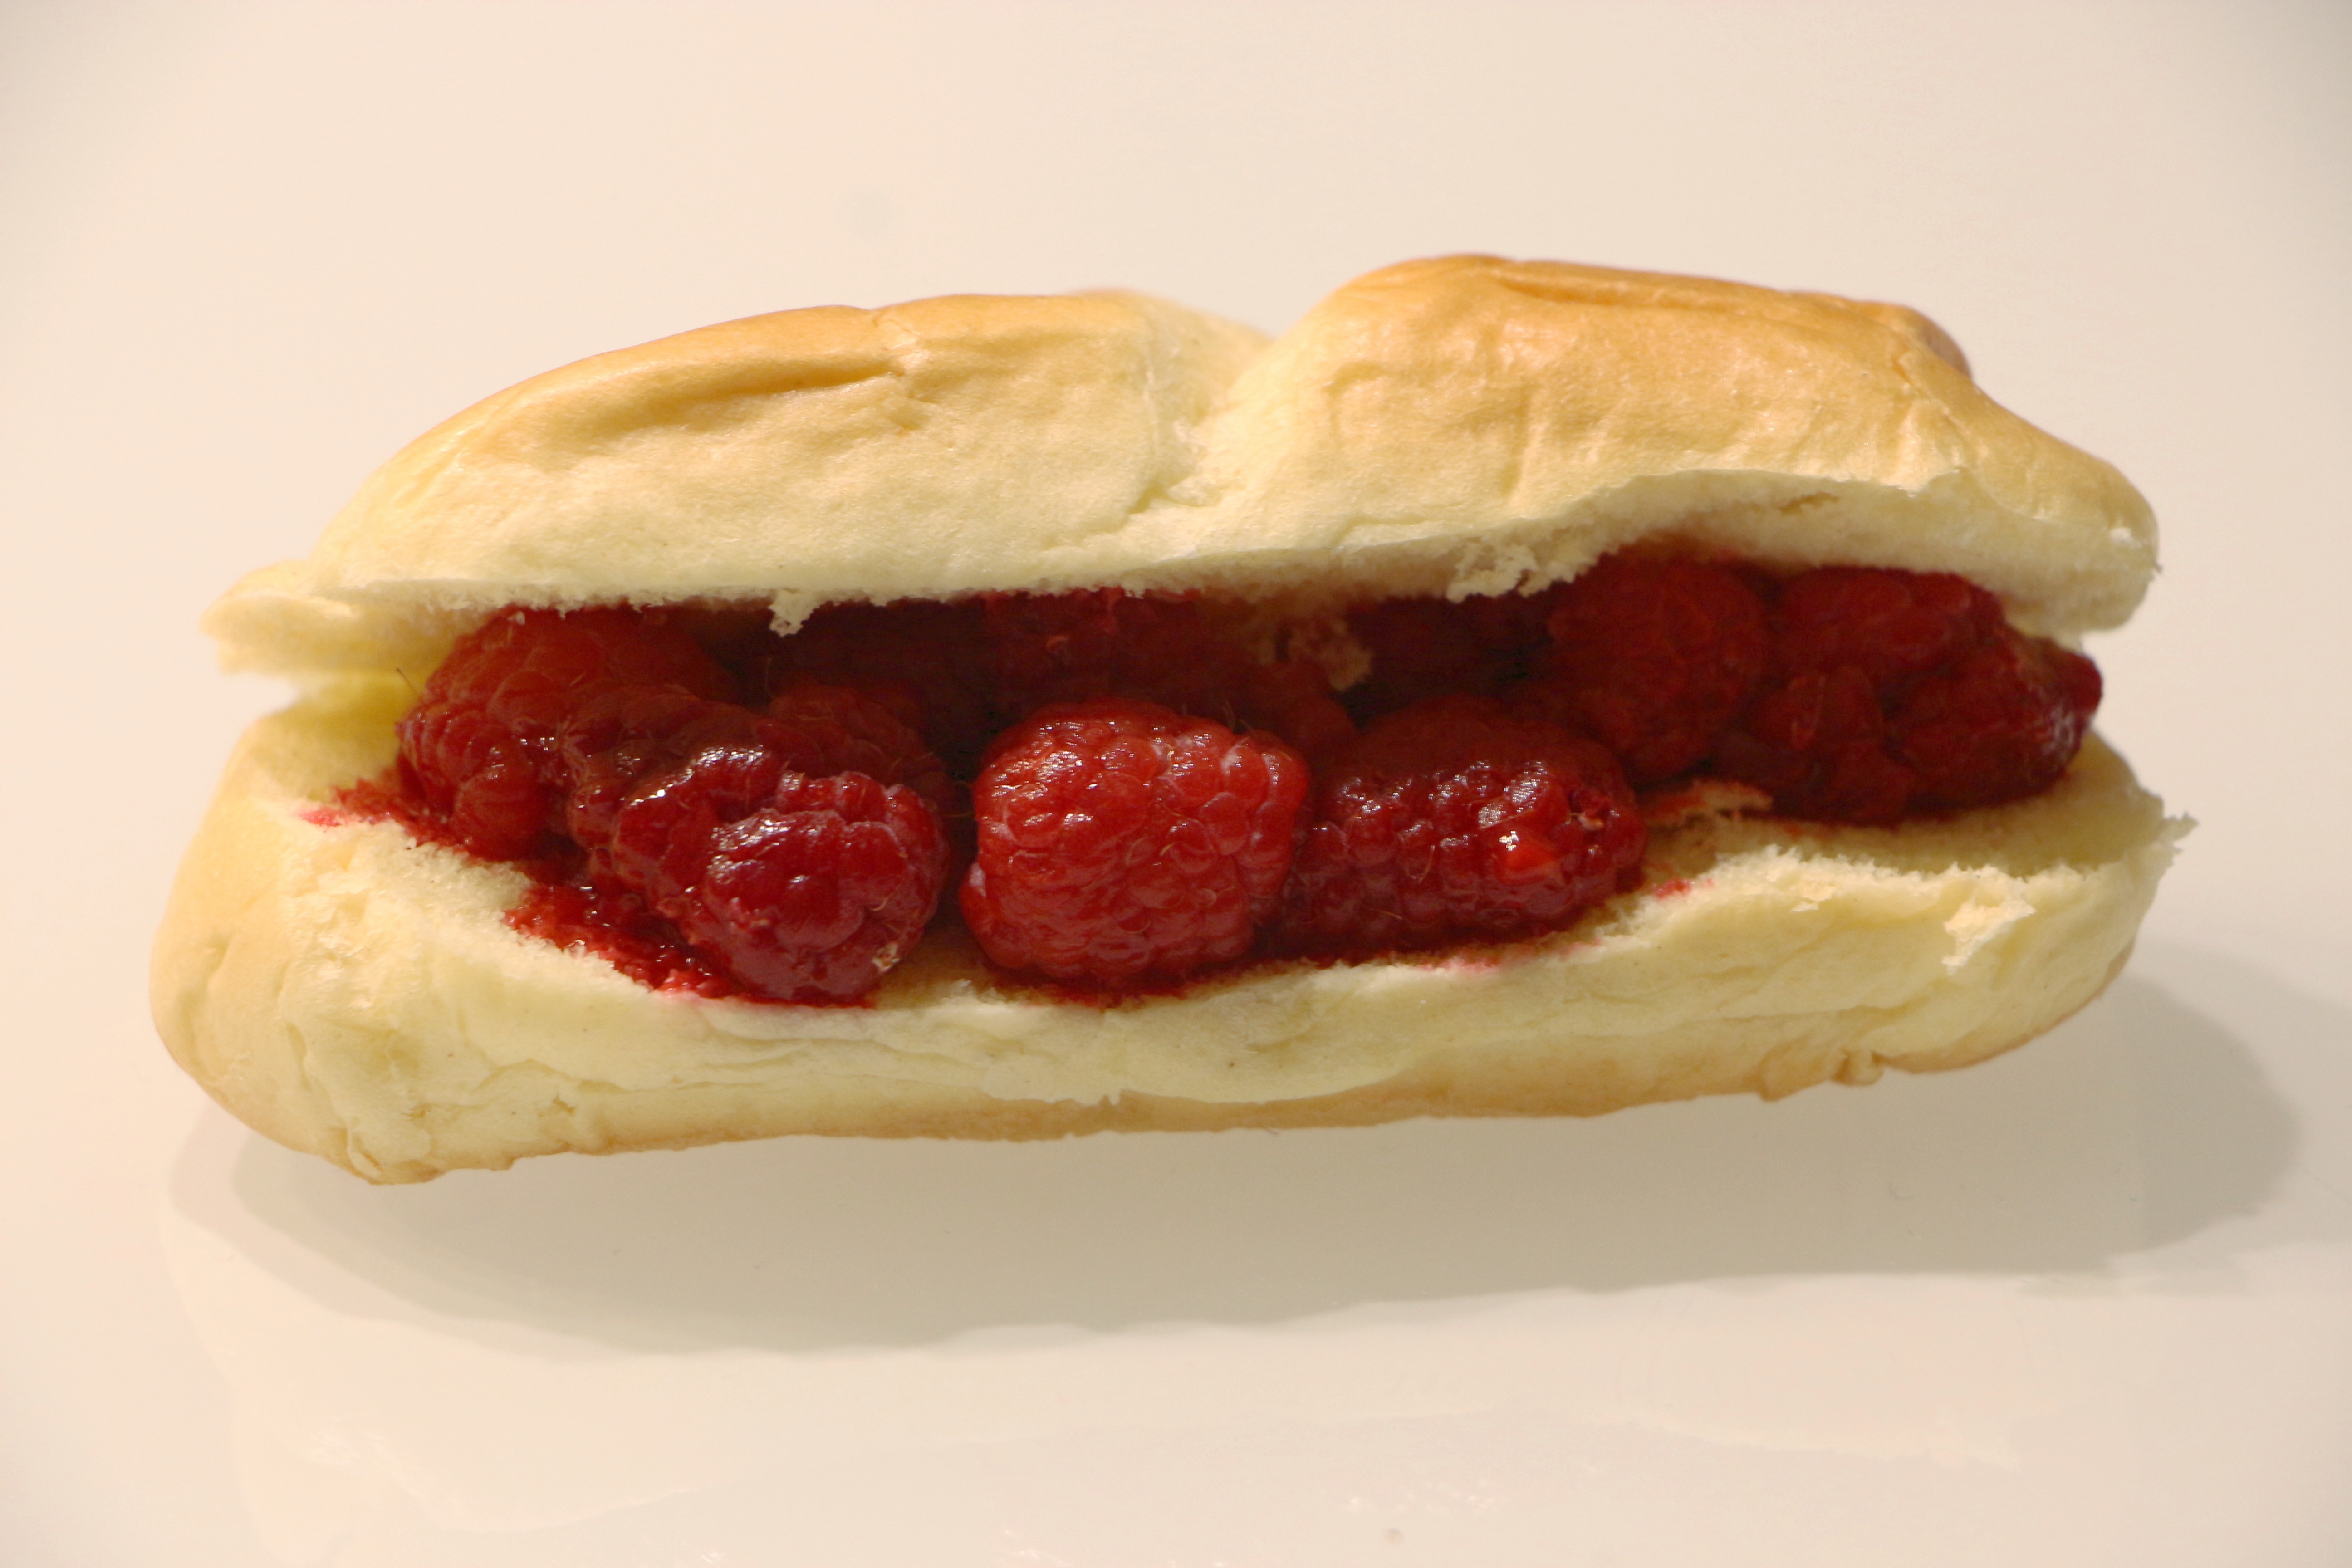
dish, food, produce, dessert, eat, cuisine, berries, raspberries, roll, funny, baked goods, breakfast sandwich, interesting combination